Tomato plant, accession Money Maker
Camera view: vertical (180 deg); turntable rotation: 60 degrees
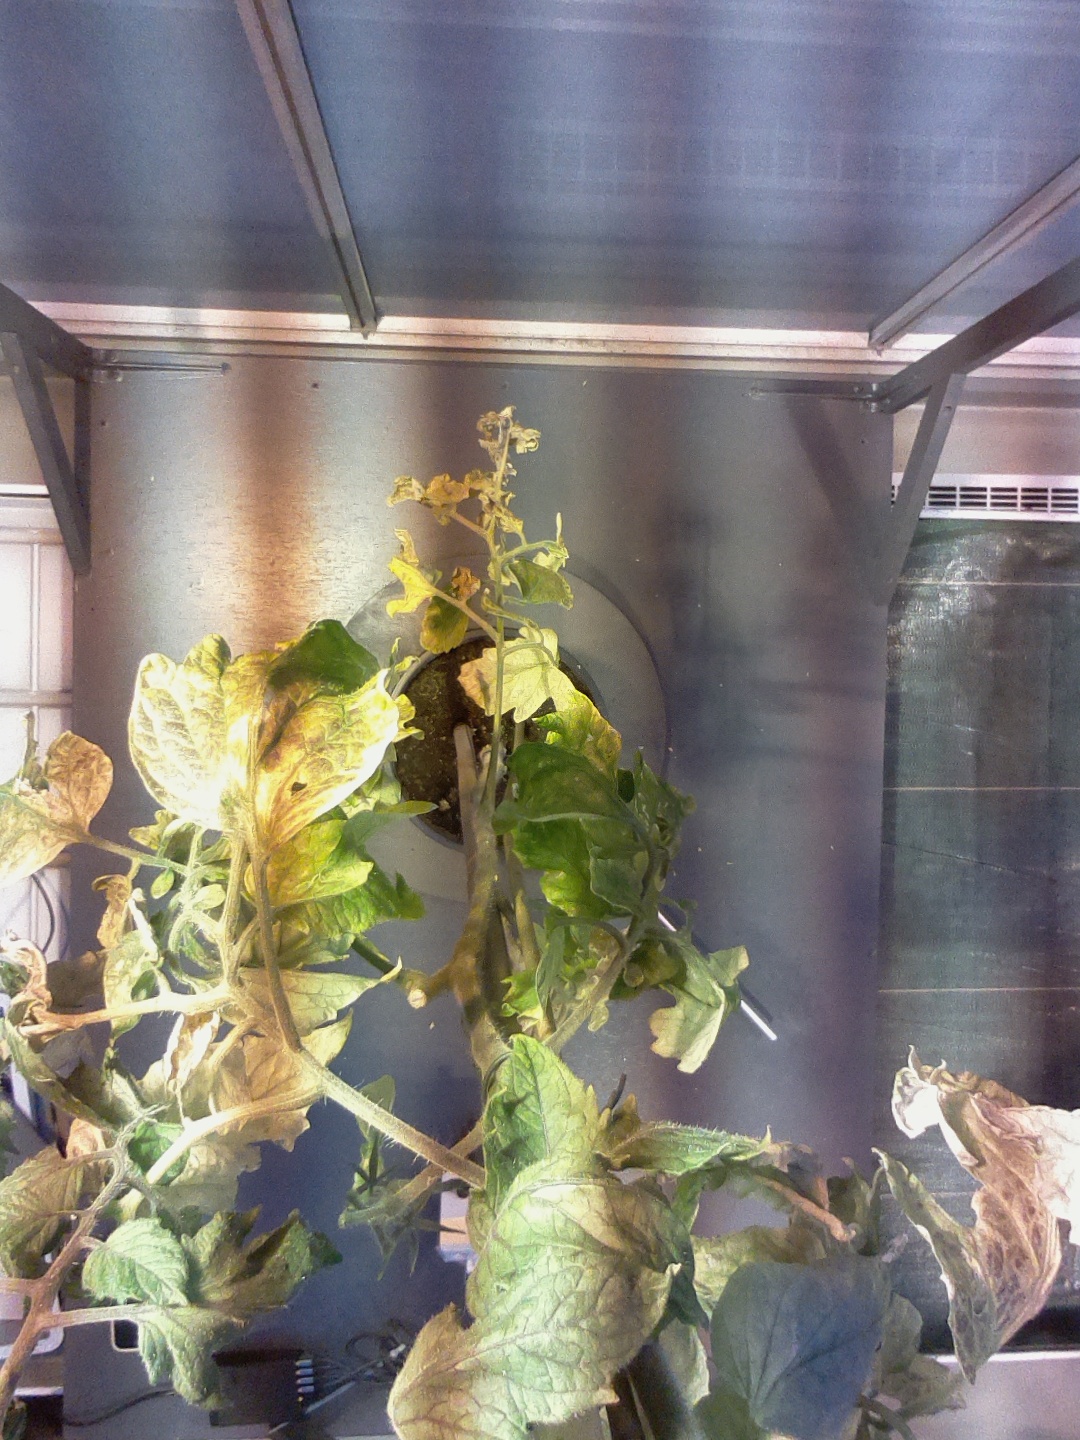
BBCH growth stage 79: 90% -100% of final fruit size